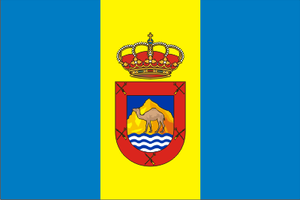
Tuineje est une commune de la communauté autonome des Îles Canaries en Espagne. Elle est située au sud-est de l'île de Fuerteventura dans la province de Las Palmas.